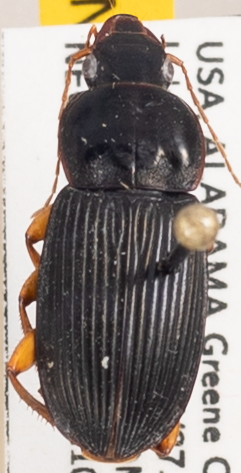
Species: Harpalus vagans
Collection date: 2021-07-13
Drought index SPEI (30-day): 0.574
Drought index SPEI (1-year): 0.9
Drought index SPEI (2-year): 2.09